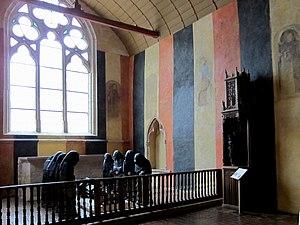
La chapelle du château de Châteauneuf (Côte-d'Or).
Le château de Châteauneuf est un ancien château-fort daté du XIIᵉ siècle situé sur le territoire de la commune de Châteauneuf, dans le département français de la Côte-d'Or.